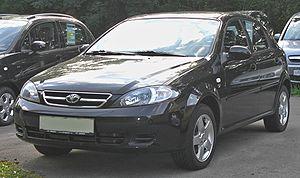
La Daewoo Lacetti est un modèle automobile compact 5 portes produit entre 2002 et 2009 par GM Daewoo en Corée du Sud.